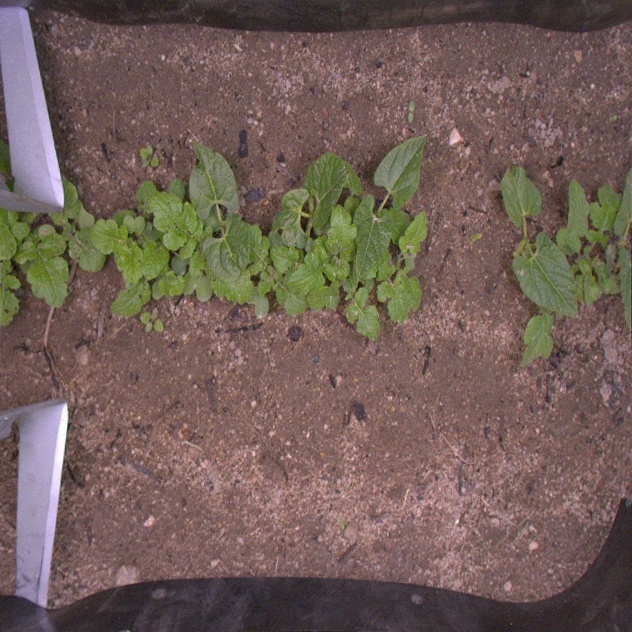
Crop: bean
Objects: bean, bean, bean, bean, stem_bean, stem_bean, stem_bean, stem_bean